Azerbaijani literature

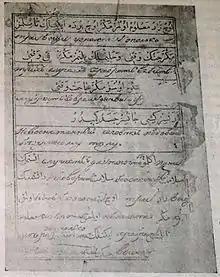
Page from the "Tatar chrestomathy of Azerbaijani dialect" by Mirza Shafi Vazeh

Azerbaijani literature is written in Azerbaijani, a Turkic language, which is the official state language of the Republic of Azerbaijan, where the North Azerbaijani variety is spoken. It is also natively spoken in Iran, where the South Azerbaijani variety is used, and is particularly spoken in the northwestern historic region of Azerbaijan. Azerbaijani is also spoken natively in Russia (especially Dagestan), Georgia and Turkey. While the majority of Azerbaijani people live in Iran, modern Azerbaijani literature is overwhelmingly produced in the Republic of Azerbaijan, where the language has official status. Three scripts are used for writing the language: Azerbaijani Latin script in the Republic of Azerbaijan, Arabic script in Iran and Cyrillic script formerly used in Soviet Azerbaijan.